Awesome Golf

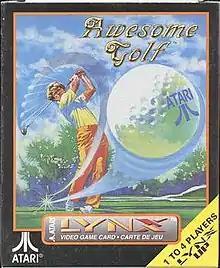
Cover art in all regions

Awesome Golf is a 1991 golf video game developed by Hand Made Software and published by Atari Corporation in North America and Europe exclusively for the Atari Lynx. The first project to be created by Hand Made Software, players have the choice to compete either solo or against other human players using the console's ComLynx system on matches set in any of the three available countries across any of the game modes available. Its gameplay mainly uses a two-button configuration.